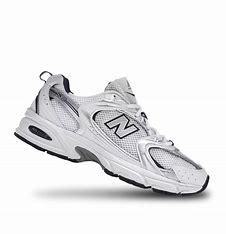
Brand: New
Model: Balance New Balance 530